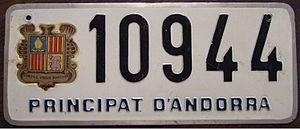
La plaque d'immatriculation andorrane est l'un des éléments du dispositif permettant l'identification d'un véhicule du parc automobile de l'Andorre. Elle est obligatoire sur la plupart des véhicules à moteur enregistrés dans la principauté.